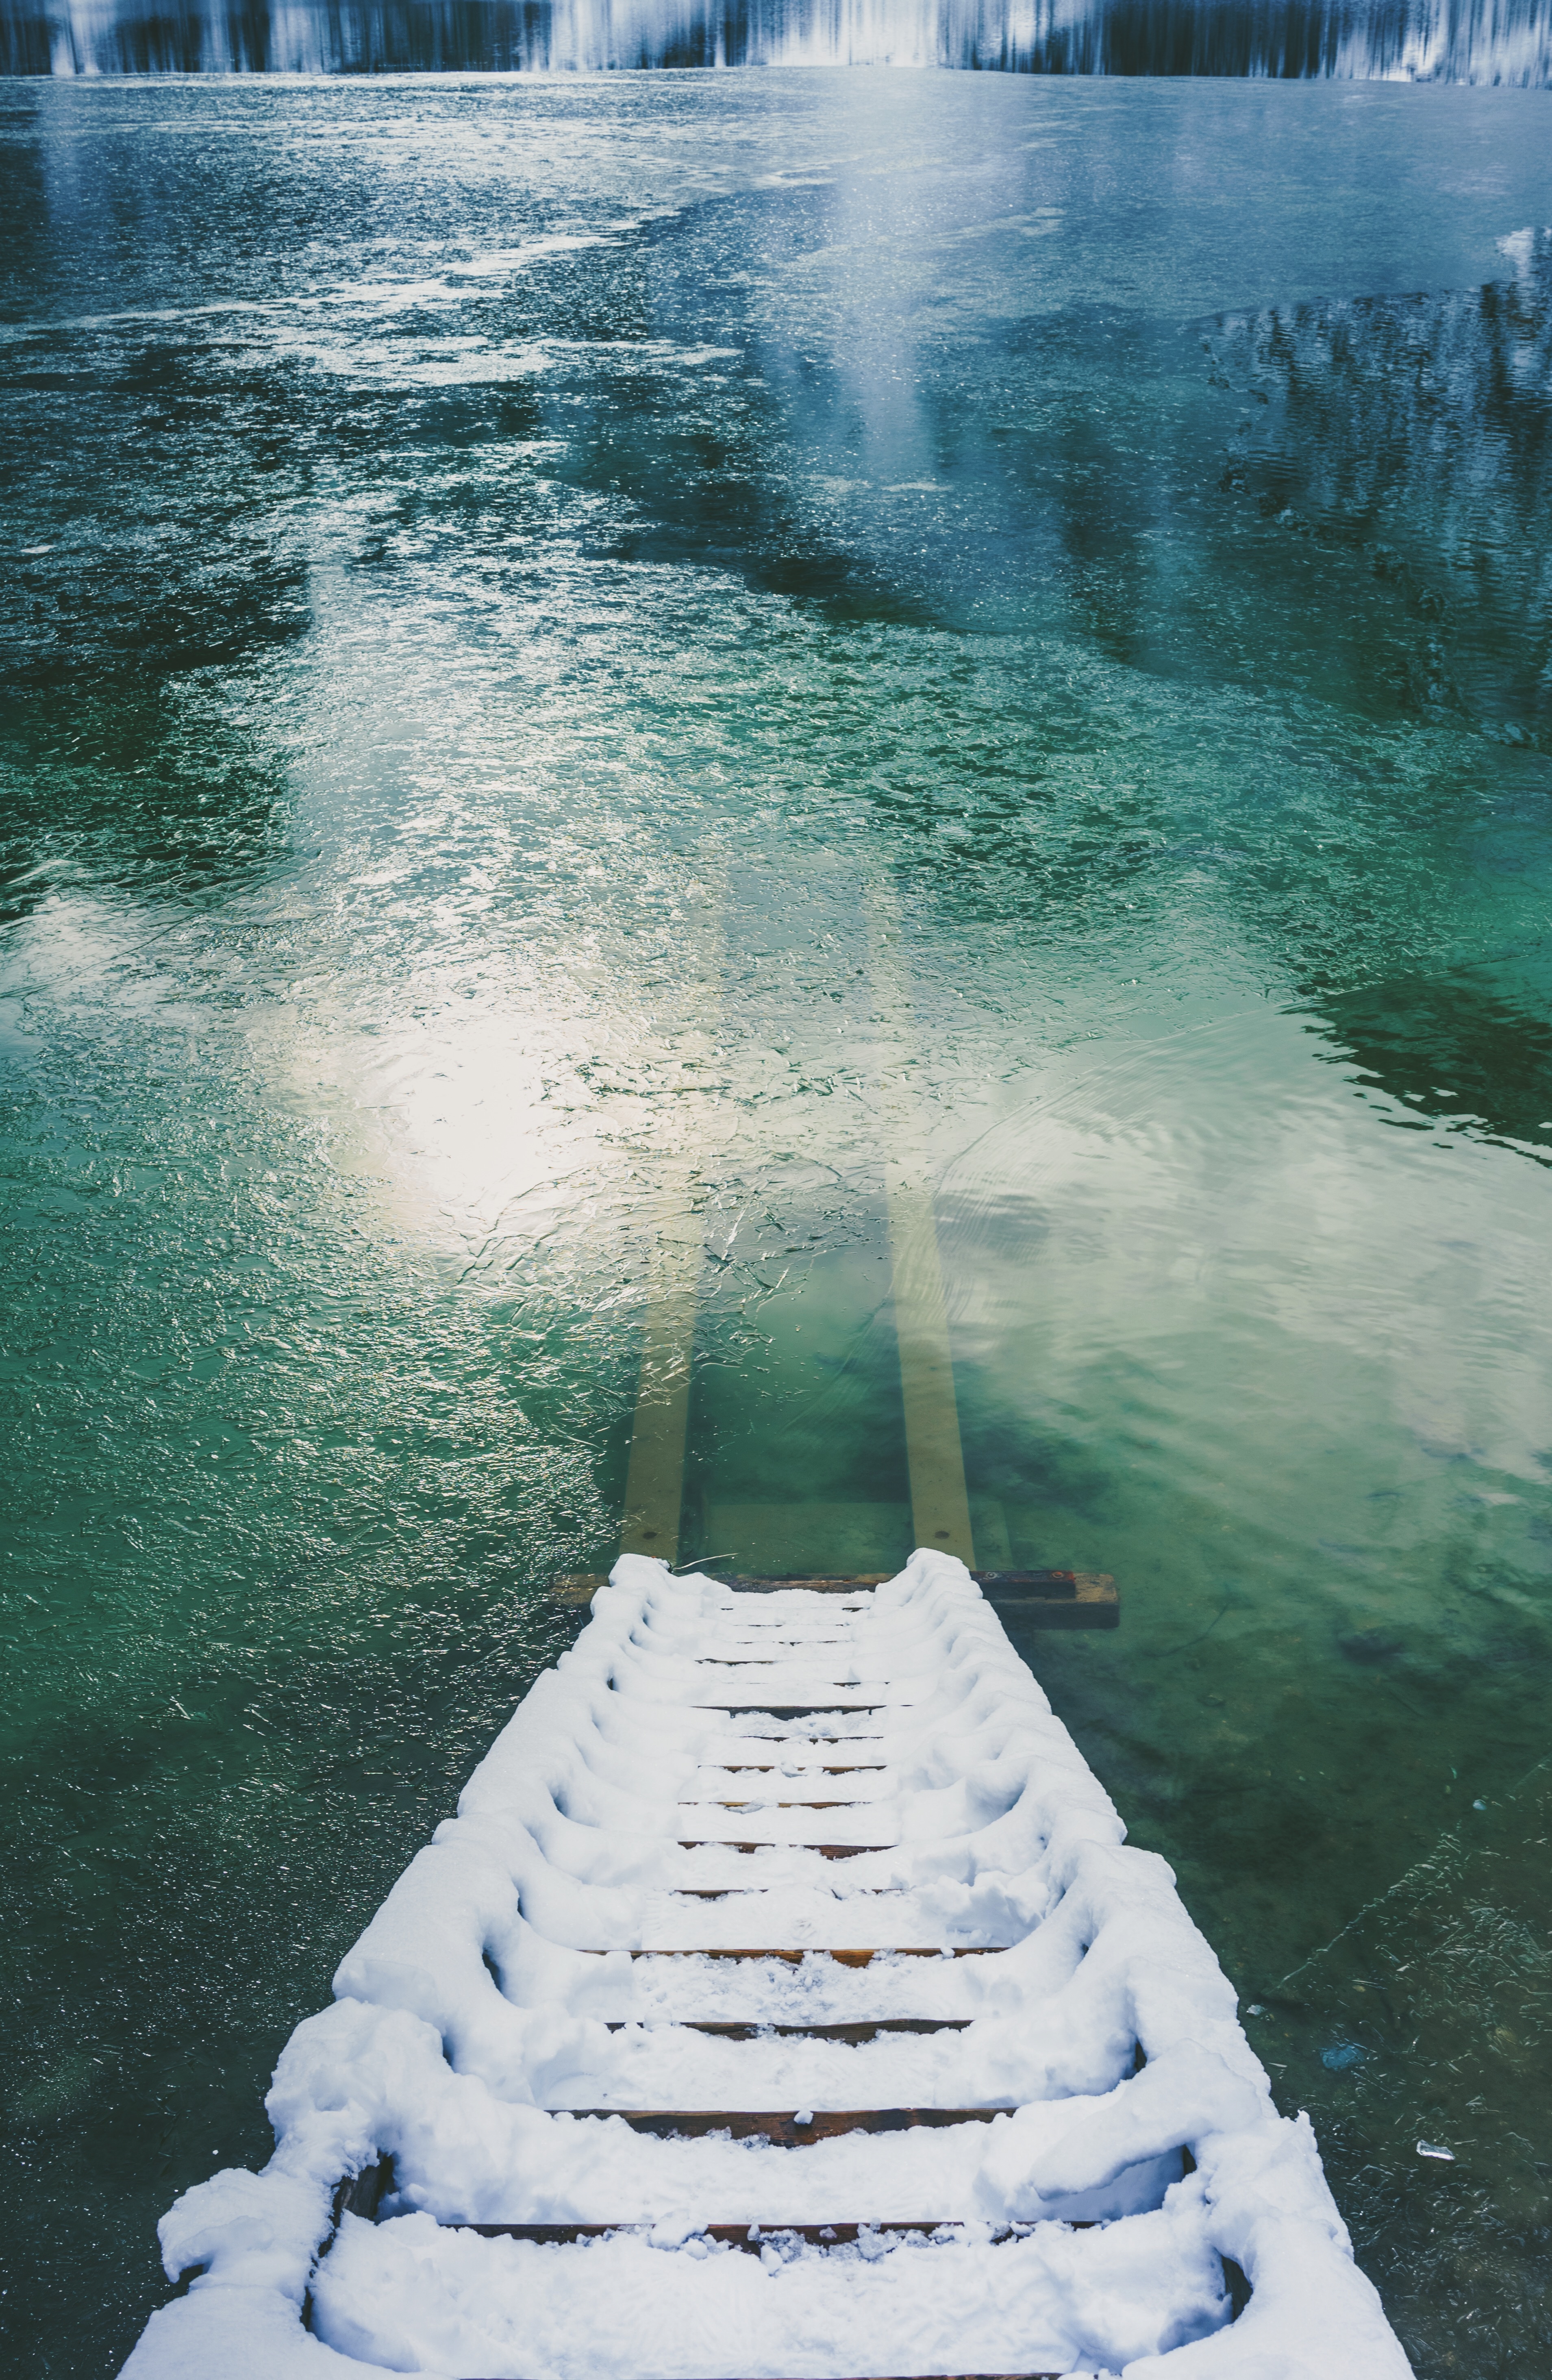
sea, water, ocean, wave, ice, reflection, swimming pool, blue, water feature, freezing, wind wave